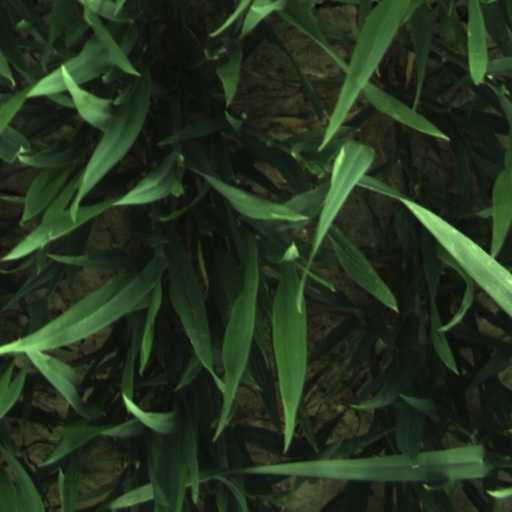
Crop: wheat